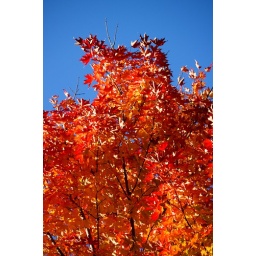
This amazing red-orange-yellow foliage against the blue sky - breathtaking!!!!!